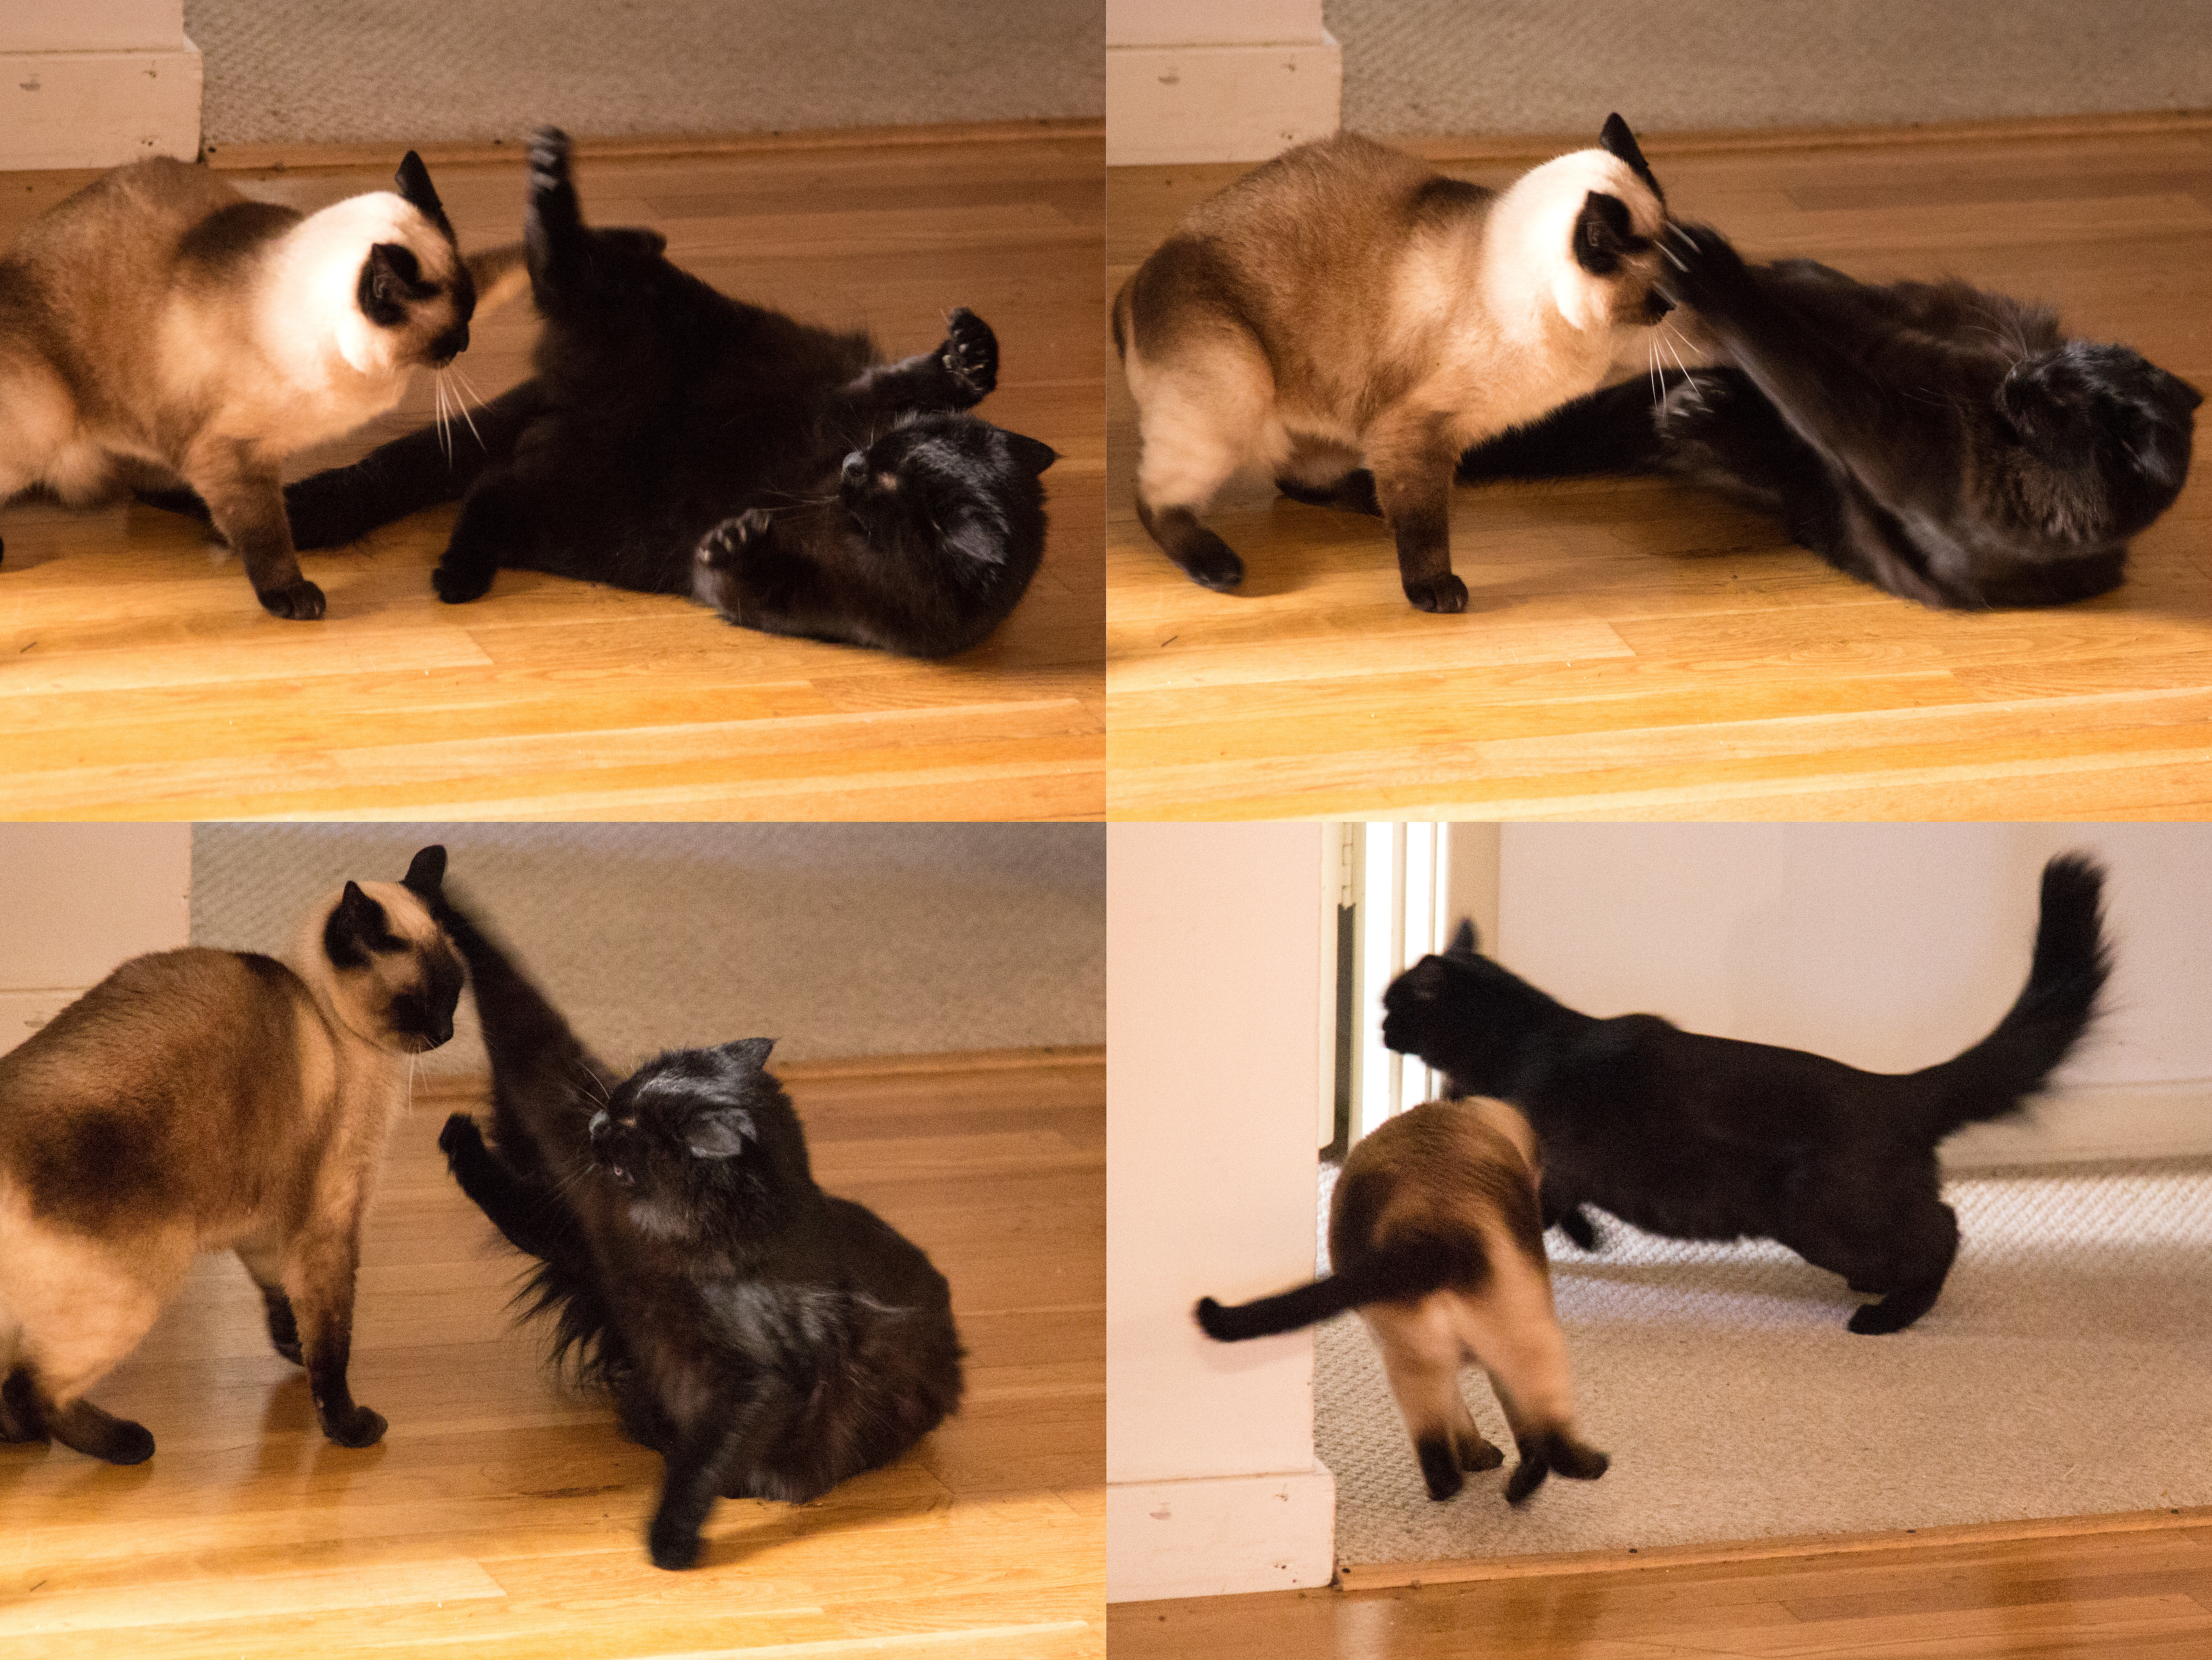
dog, cat, feline, mammal, fight, feliscatus, vertebrate, conflict, dog like mammal, dog breed group